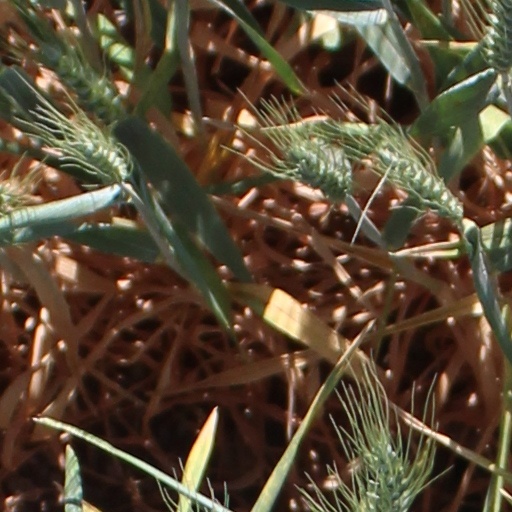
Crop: wheat